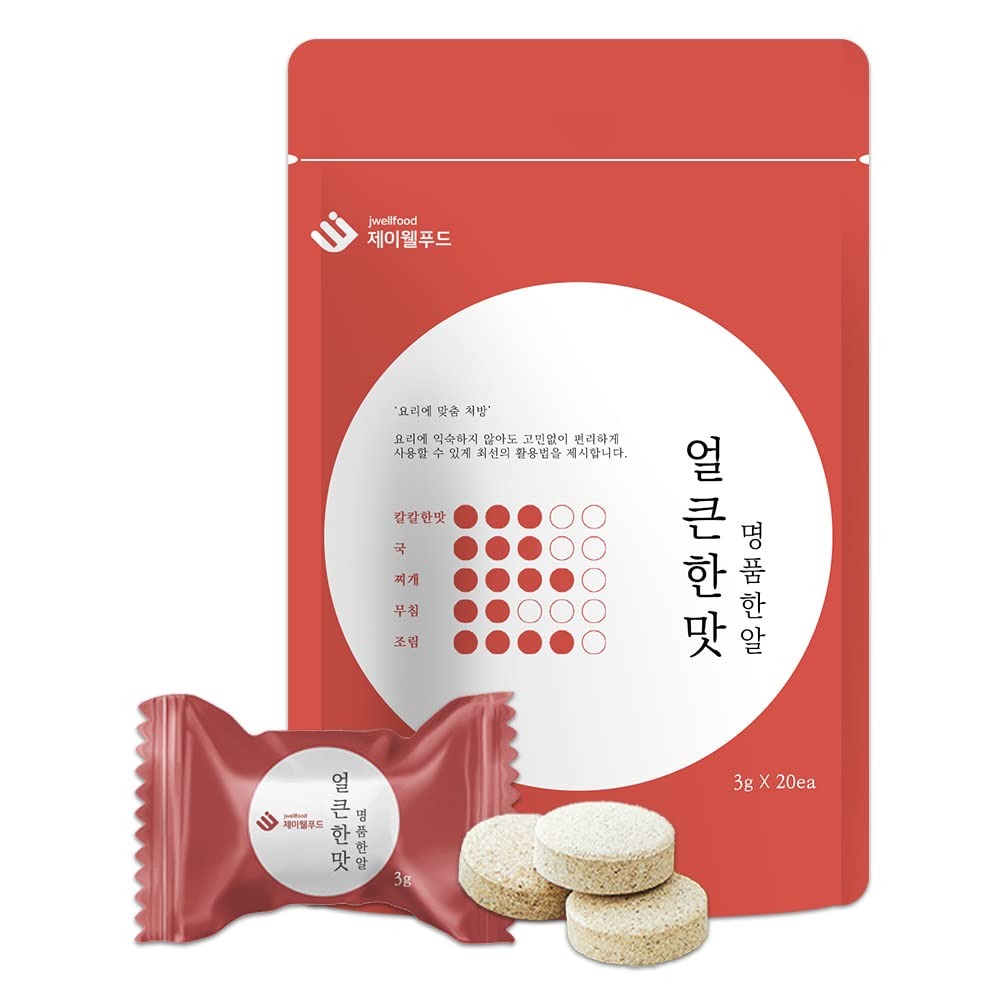
Item Name: Jwellfood Korean Broth Stock Masterpiece Tablet Spicy Flavor, individual 20 ct 명품한알
Value: 2.1164
Unit: Ounce

Price: 9.99